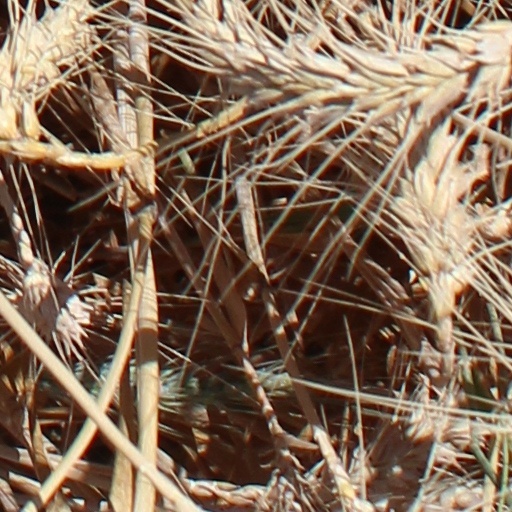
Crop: wheat